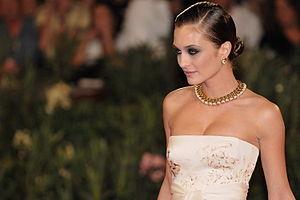
66ème Festival du Cinéma de Venise (Mostra), 10ème jour (11/09/2009) Tapis rouge avec Colin Firth, Julianne Moore, Matthew Goode et le réalisateur Tom Ford pour le film